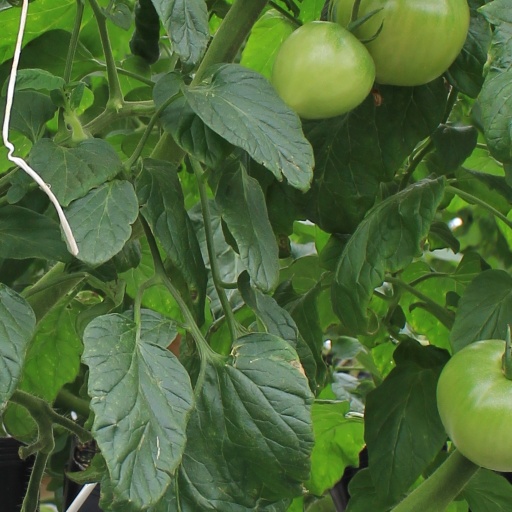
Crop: tomato